Alstom Movia

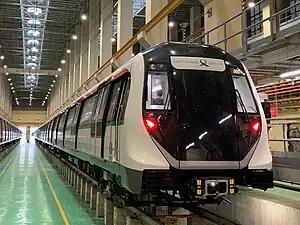
Alstom Movia R151 in use on the Singapore Mass Rapid Transit (SMRT)

The Alstom Movia (introduced as the Adtranz Movia and later sold as the Bombardier Movia) is a family of metro train cars designed by Adtranz and later built by Bombardier Transportation and Alstom. The structure and body shell are fully customisable for the needs of each system that orders it. Unlike most traditional metro trains, they usually have full-width gangways between carriages, allowing passengers to walk the entire length of the train. The design was developed by Adtranz, which was acquired by Bombardier in 2001. Since Alstom's acquisition of Bombardier in 2021, Alstom will be responsible for construction and delivery of future Movia metro train cars.